Kunyinsky District

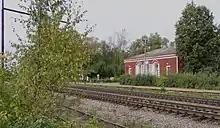
Kunya railway station

Two railroads cross the district. One railway connects Moscow via Velikiye Luki with Riga. Another railway, running to the northwest, connects Velikiye Luki via Toropets and Ostashkov with Bologoye.